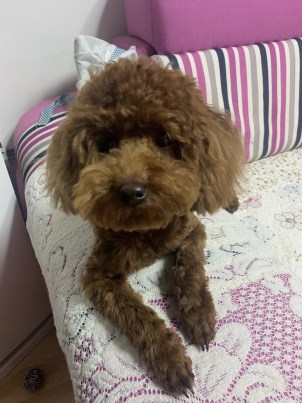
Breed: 7449-n000128-teddy